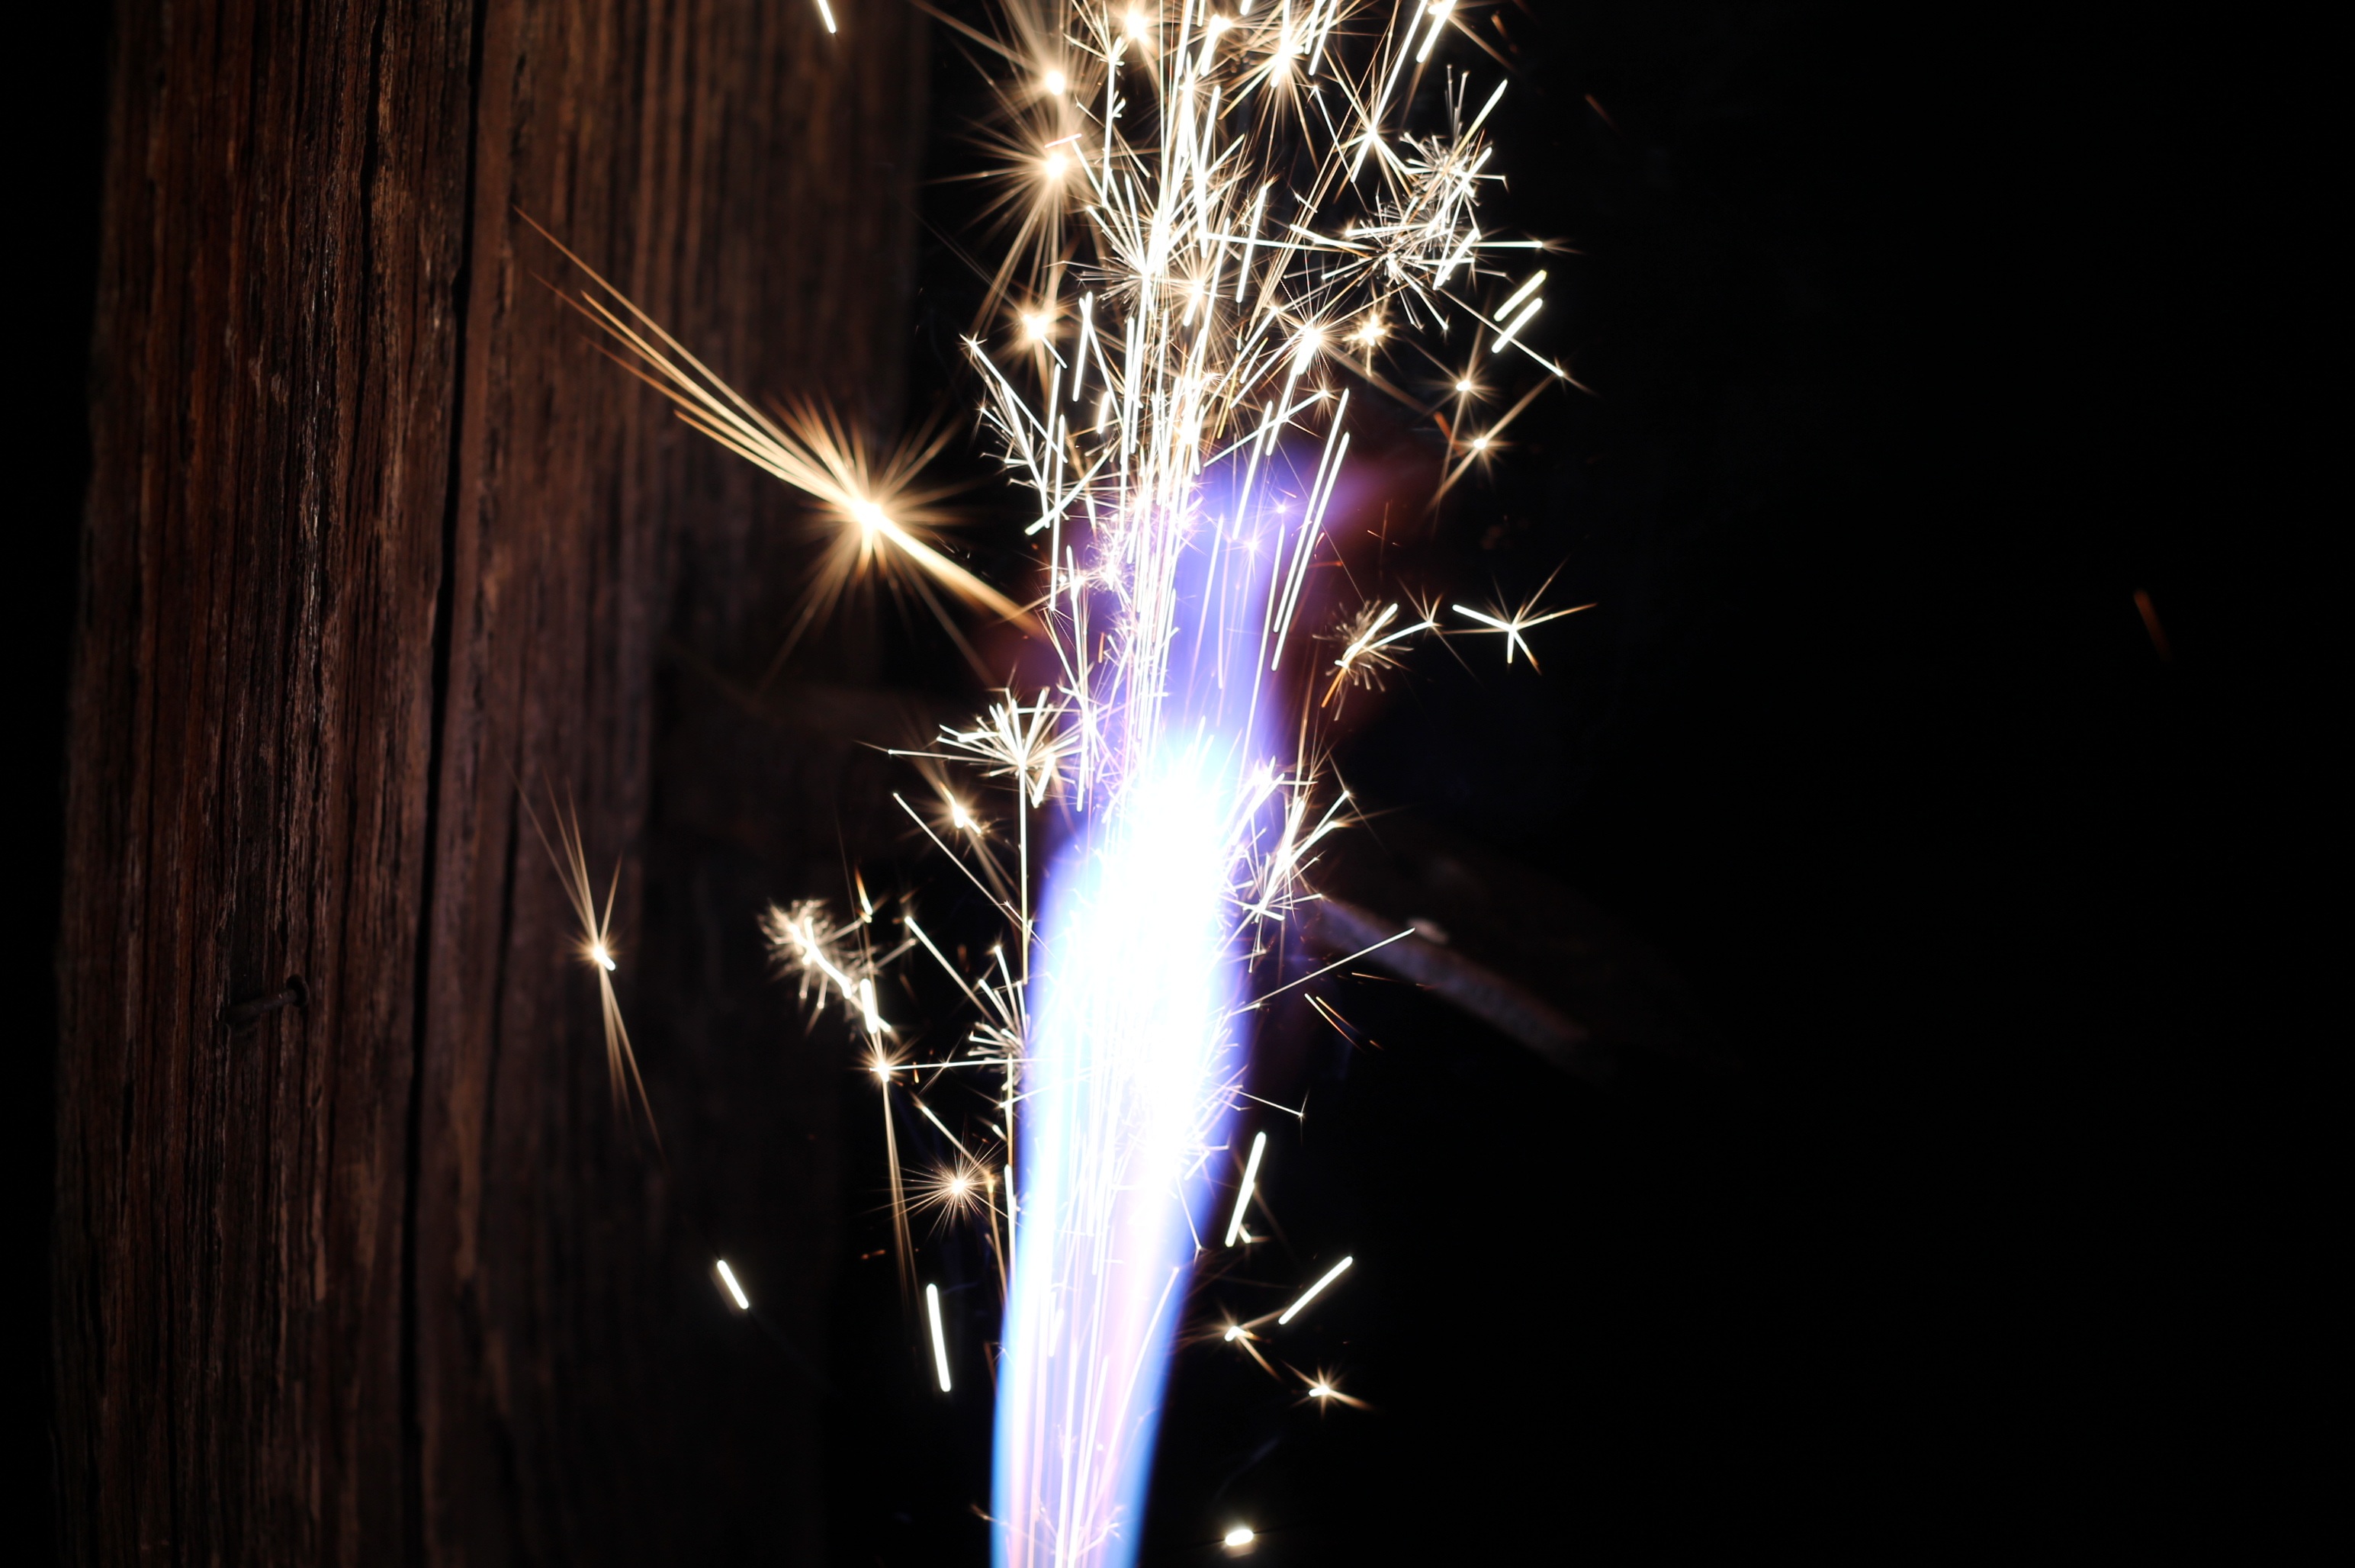
light, night, flower, sparkler, darkness, fireworks, salute, new year's eve, outdoor recreation